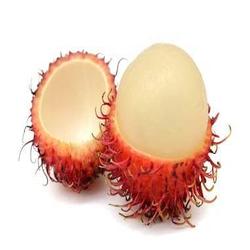
Label: Rambutan